Werewolf

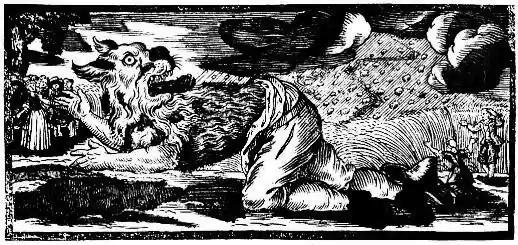

The beliefs classed together under lycanthropy are far from uniform, and the term is somewhat capriciously applied. The transformation may be temporary or permanent; the were-animal may be the human themself metamorphosed; may be their double whose activity leaves the real human to all appearance unchanged; may be their soul, which goes forth seeking whomever it may devour, leaving its body in a state of trance; or it may be no more than the messenger of the human being, a real animal or a familiar spirit, whose intimate connection with its owner is shown by the fact that any injury to it is believed, by a phenomenon known as repercussion, to cause a corresponding injury to the human being.